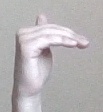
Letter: khaa